Telescopic sight

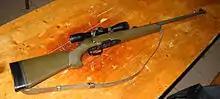
An Austrian military issued Steyr SSG 69 sniper rifle with Kahles ZF 69 6×42 mm telescopic sight adjusted to be parallax free at

Parallax problems result from the target image projected from the objective not being coplanar with the reticle. If the target and the reticle are not coplanar (i.e. focal plane of the target is either in front of or behind the reticle), when the shooter's pupil position changes (often due to small alterations in head alignment) behind the eyepiece, the target will produce a different parallax to the reticle image. This parallax difference will produce an apparent movement of the reticle "floating" over the target, known as the "parallax shift". This optical effect causes aiming errors that can make a shooter miss a small target at a distance, due to actually aiming at a different spot from the assumed point of aim. It can also lead to unreliabilities when zeroing the gun.